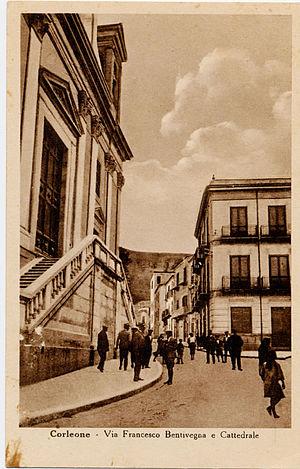
Francesco Bentivegna est un patriote italien du Risorgimento, protagoniste de la révolte contre les Bourbons en Sicile.